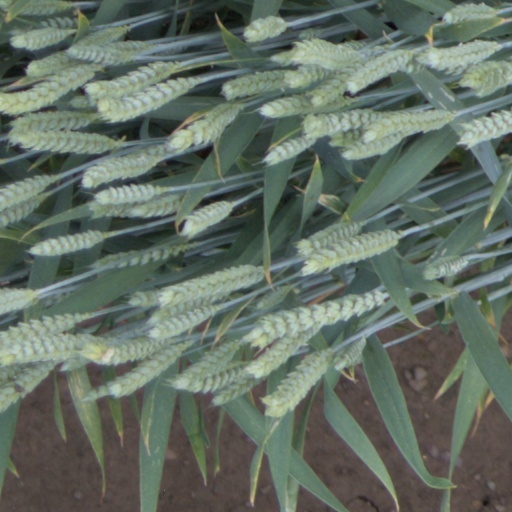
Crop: wheat